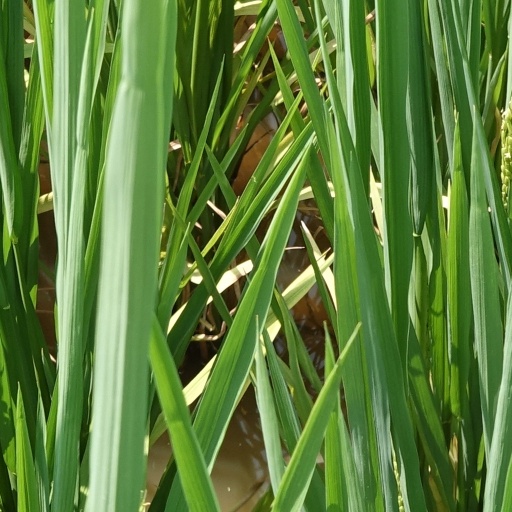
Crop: rice